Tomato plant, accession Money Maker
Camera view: tilt-top (135 deg); turntable rotation: 240 degrees
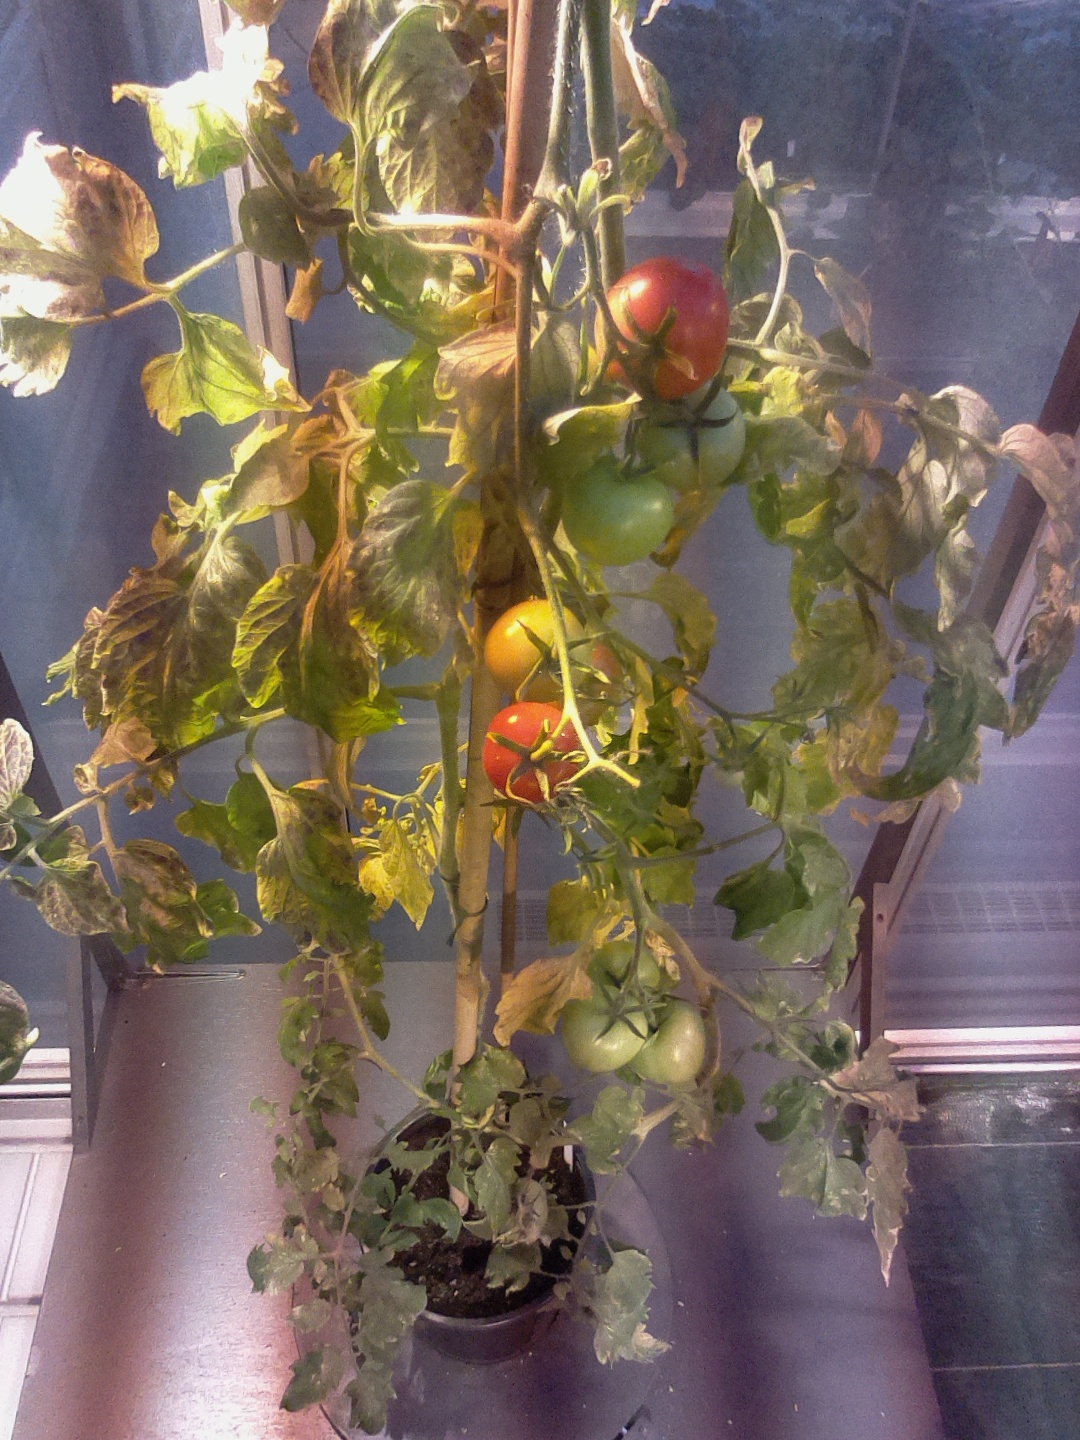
BBCH growth stage 82: 20%-30% of fruits show typical fully ripe color